2021 Taliban offensive

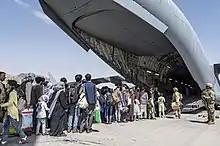
US soldiers with Afghans evacuating Hamid Karzai International Airport on 21 August, after the Taliban captured Kabul.

On 15 August, despite issuing a statement saying it had no plans to take the Afghan capital "by force", the Taliban entered the outskirts of Kabul from multiple directions, including Kalakan District, Qarabagh District, and Paghman District. A citywide blackout and possible assault and inmate uprising at Pul-e-Charkhi prison was reported. Boeing CH-47 Chinook and Sikorsky UH-60 Black Hawk helicopters began landing at the American embassy in Kabul to carry out evacuations and diplomats were rapidly shredding classified documents.